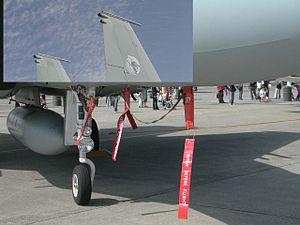
Le Mitsubishi F-15J/DJ Eagle est un chasseur de supériorité aérienne tous-temps biréacteur japonais, en service au sein de la force aérienne d'autodéfense japonaise. Dérivé du F-15C/D Eagle produit par McDonnell Douglas, il a été produit sous licence au Japon par Mitsubishi Heavy Industries, de même que ses évolutions F-15DJ et F-15J Kai.